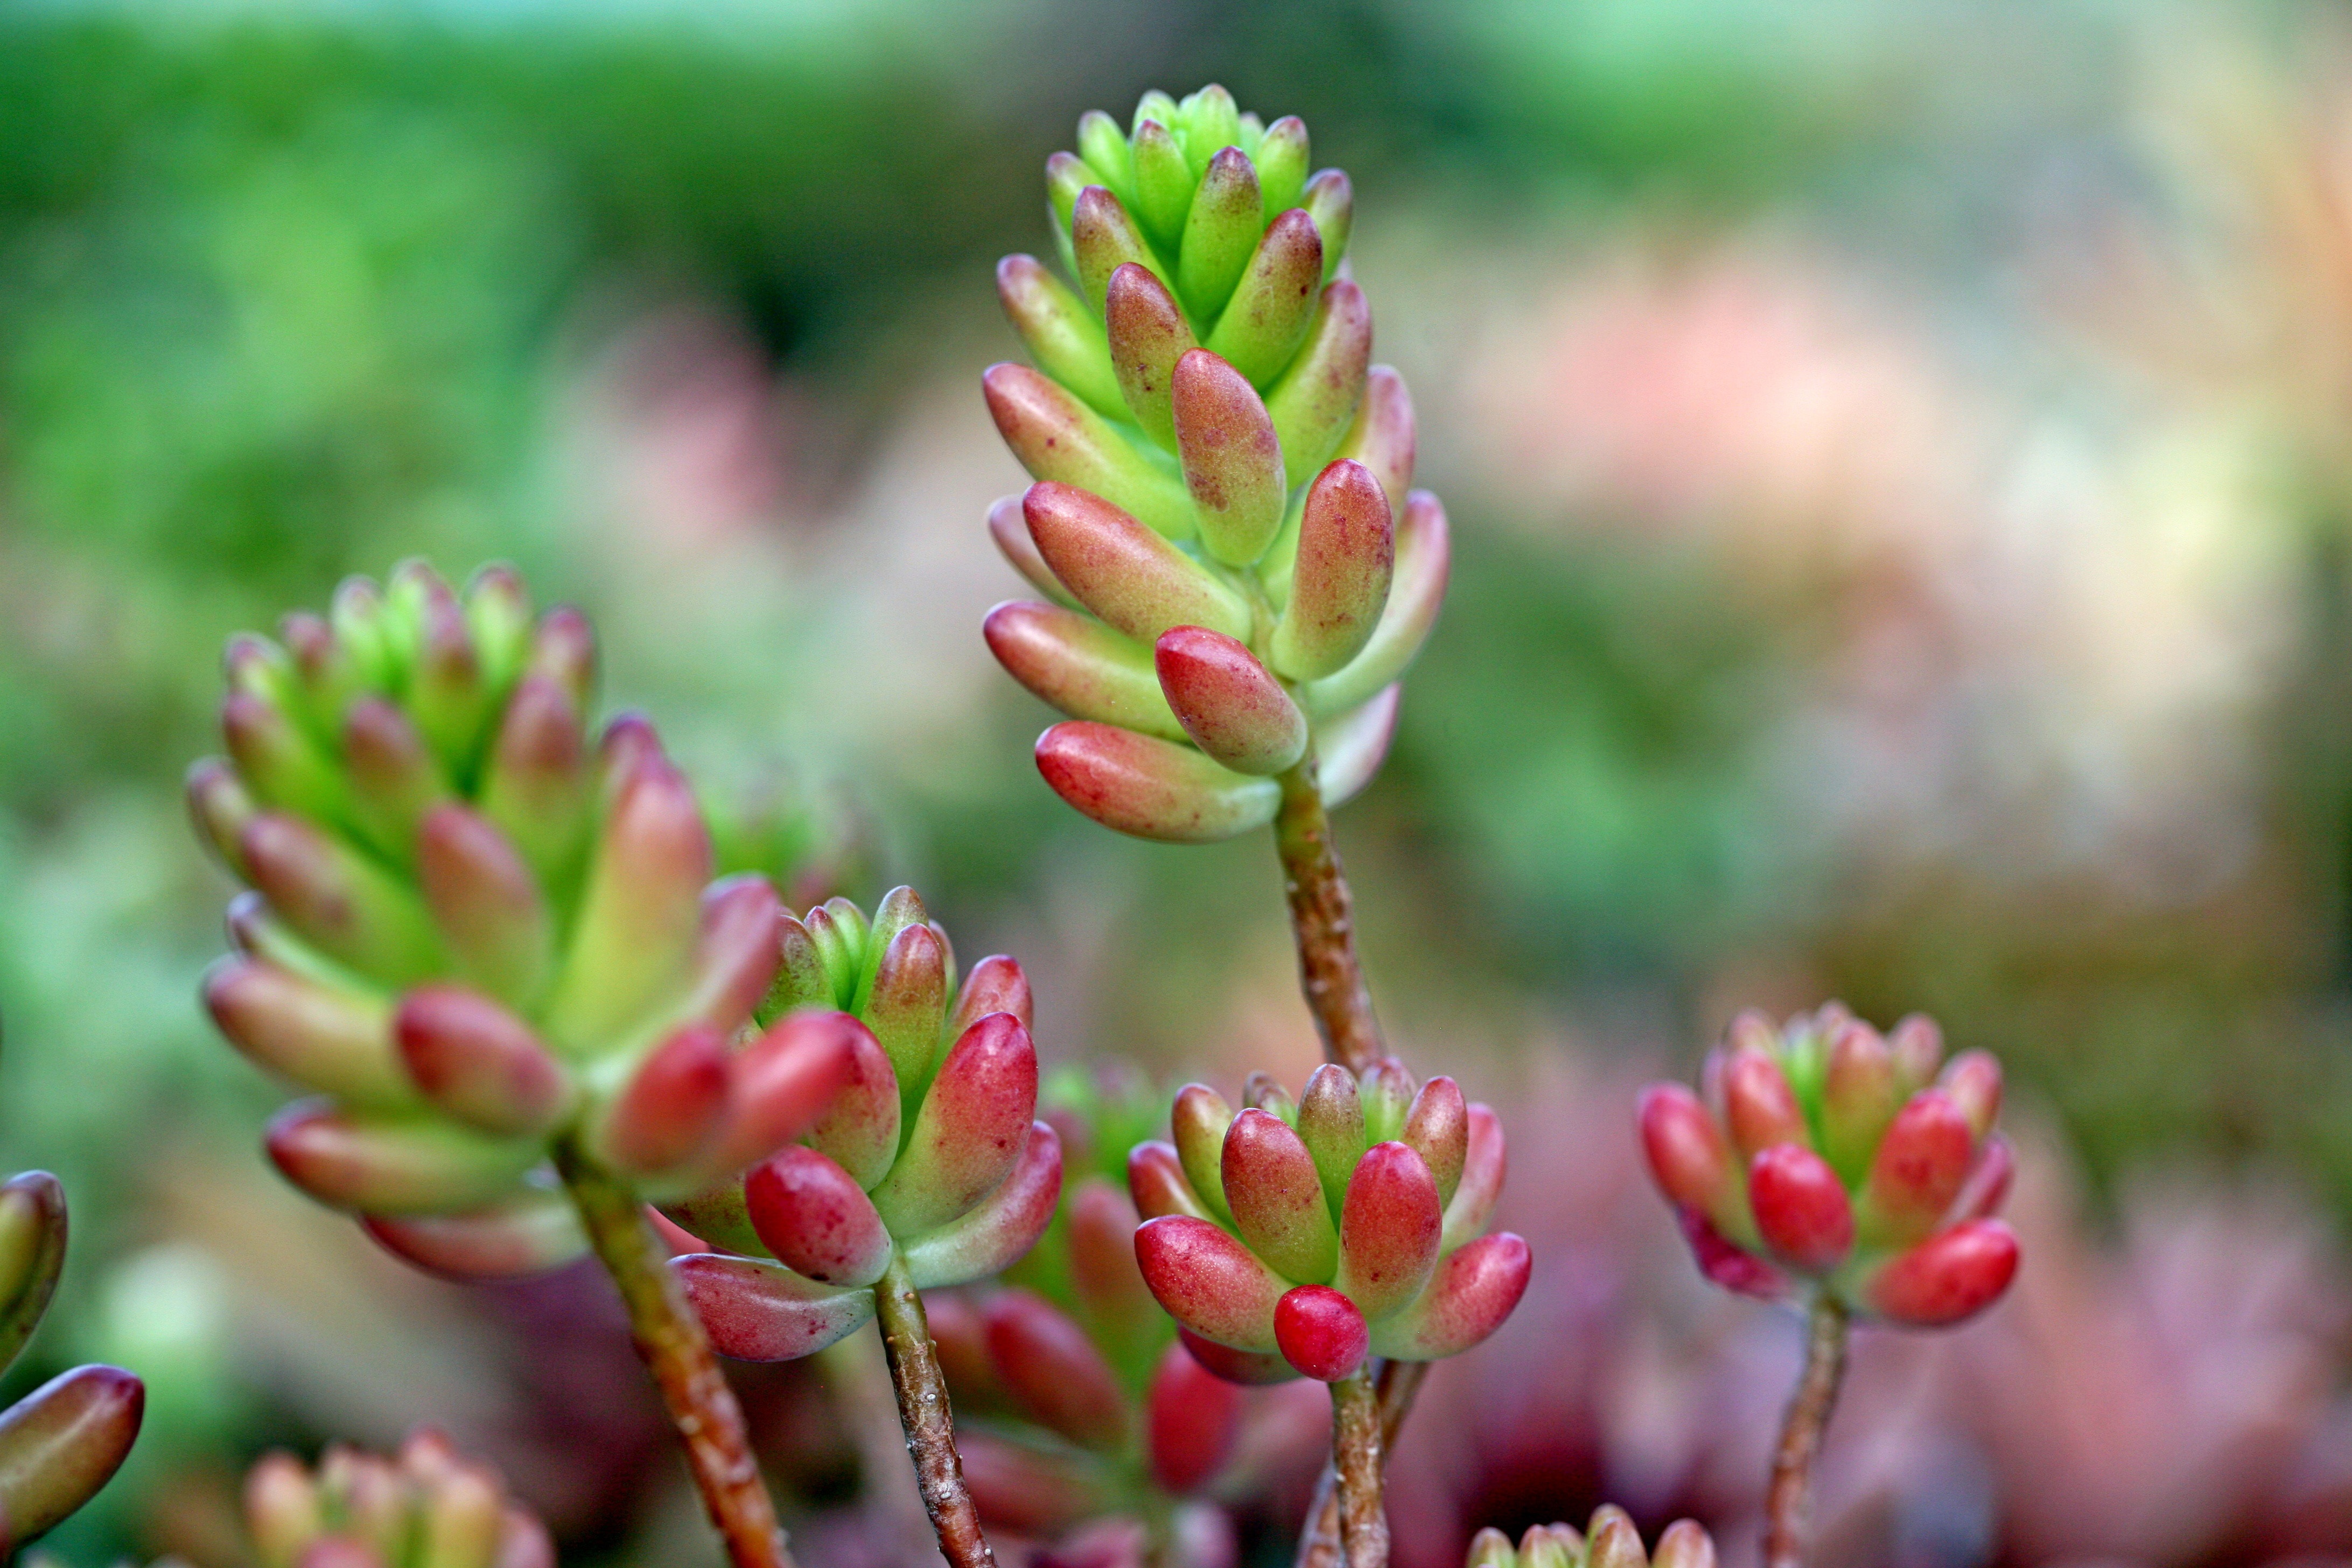
tree, nature, blossom, cactus, plant, leaf, flower, petal, botany, succulent, garden, flora, greenhouse, potted plant, plants, wildflower, flowers, close up, shrub, makro, botanical garden, bud, macro photography, flowering plant, affix, a flower garden, a fleshy plant, fleshy in this, mini potted, land plant, castilleja